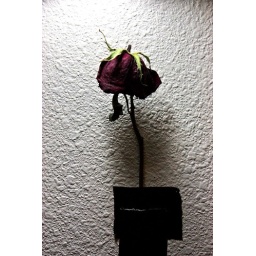
wall flower - edit by visualkrimes